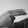
ASL letter: H